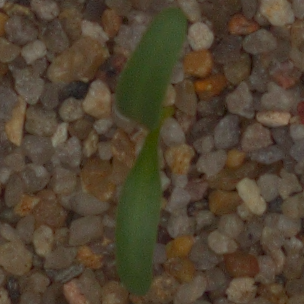
Label: sugar_beet